DreamBooth

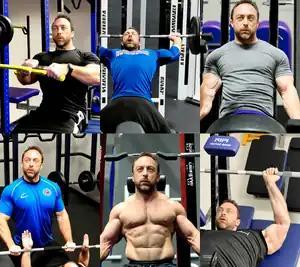
Demonstration of the use of DreamBooth to fine-tune the Stable Diffusion v1.5 diffusion model, using training data obtained from on Wikimedia Commons. Depicted here are algorithmically generated images of Jimmy Wales, co-founder of Wikipedia, performing bench press exercises at a fitness gym.

DreamBooth is a deep learning generation model used to personalize existing text-to-image models by fine-tuning. It was developed by researchers from Google Research and Boston University in 2022. Originally developed using Google's own Imagen text-to-image model, DreamBooth implementations can be applied to other text-to-image models, where it can allow the model to generate more fine-tuned and personalized outputs after training on three to five images of a subject.